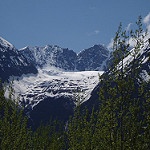
Label: glacier